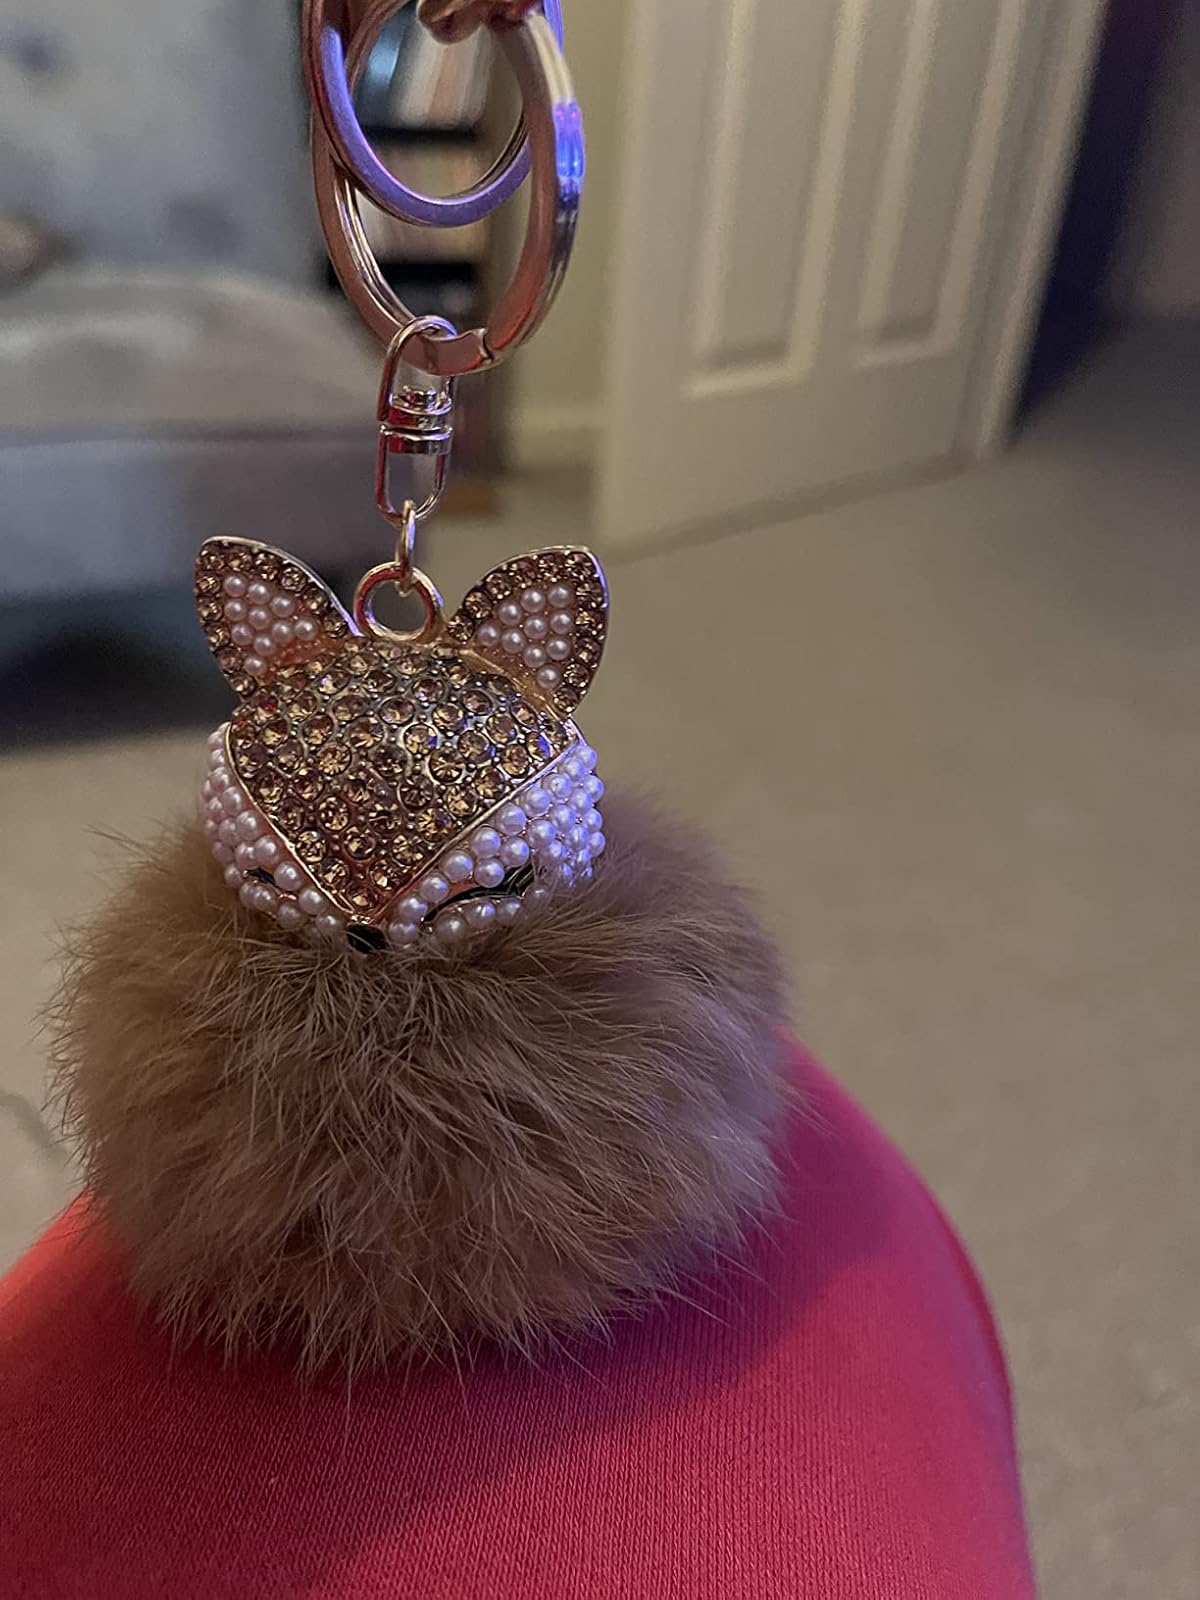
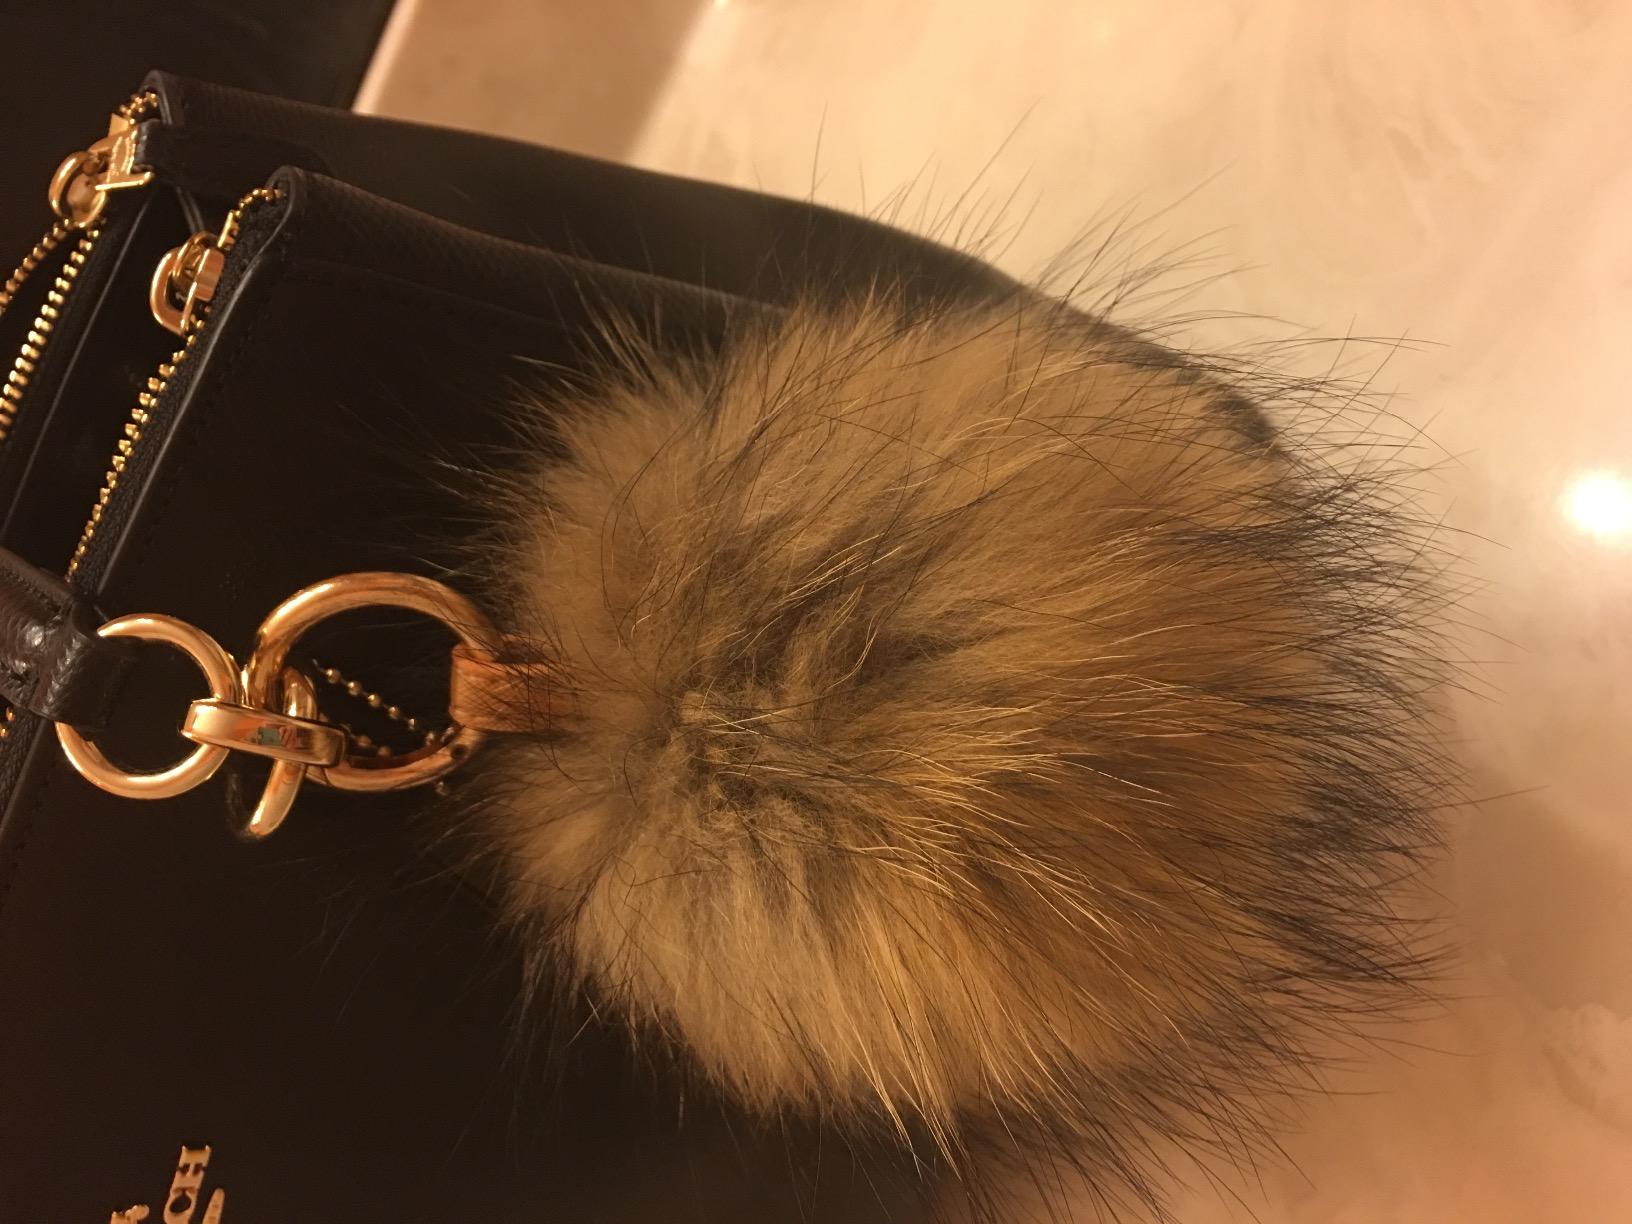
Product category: accessories_keychain
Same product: no